Akechi Hidemitsu

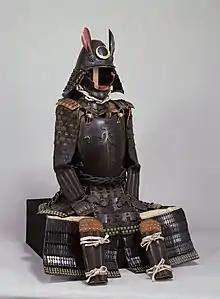
Akechi Hidemitsu's "Nanban dou gusoku" (western style "gusoku"), Azuchi-Momoyama or Edo period, 16th - 17th century, Tokyo National Museum

Following his marriage to Akechi Mitsuhide's daughter (who had been formerly married to Araki Murashige), Hidemitsu was deeply trusted by his master, and served in the vanguard of the Akechi armies frequently. He led the attack on Battle of Honnō-ji which killed Oda Nobunaga.